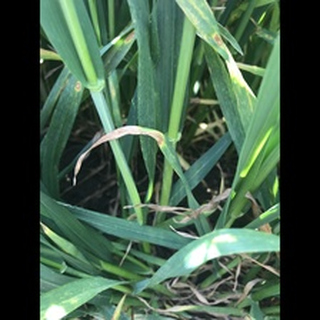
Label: wheat_septoria